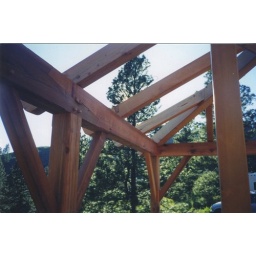
Hip roof framing in red ceder for the porch of a timberframe house in Twisp Wa.